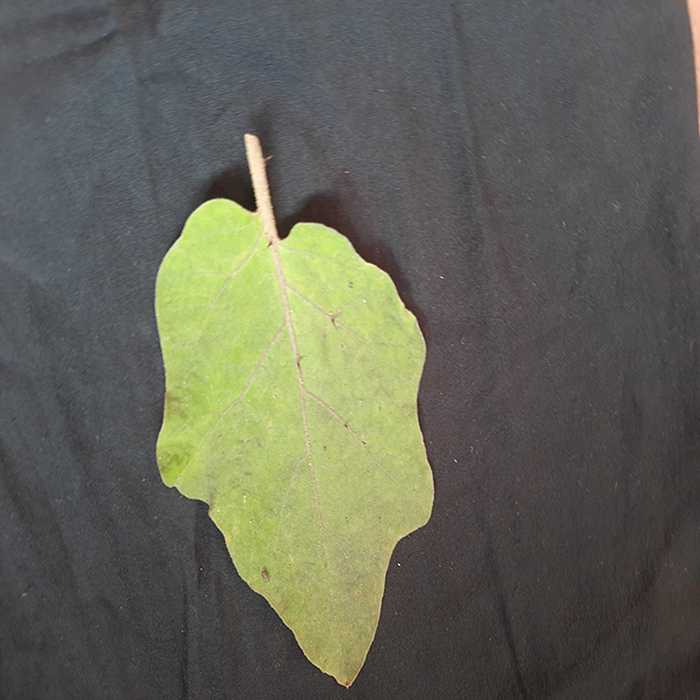
Plant: Eggplant
Label: Eggplant fresh leaf